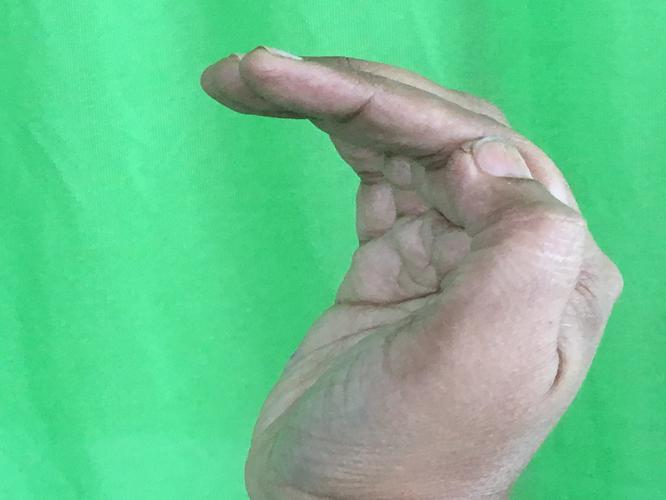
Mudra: Sarpasirsha
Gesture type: single_hand